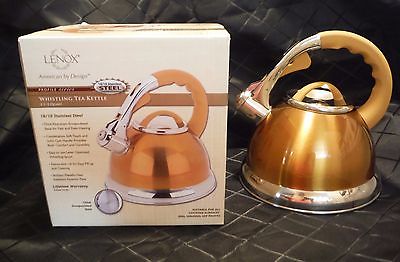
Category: kettle